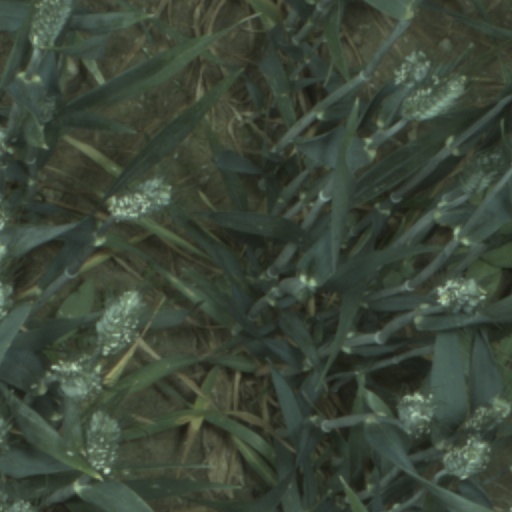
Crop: wheat